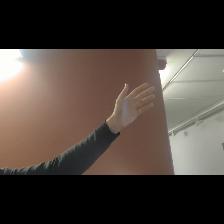
Label: Human